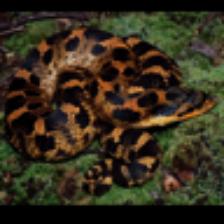
Label: NonHuman